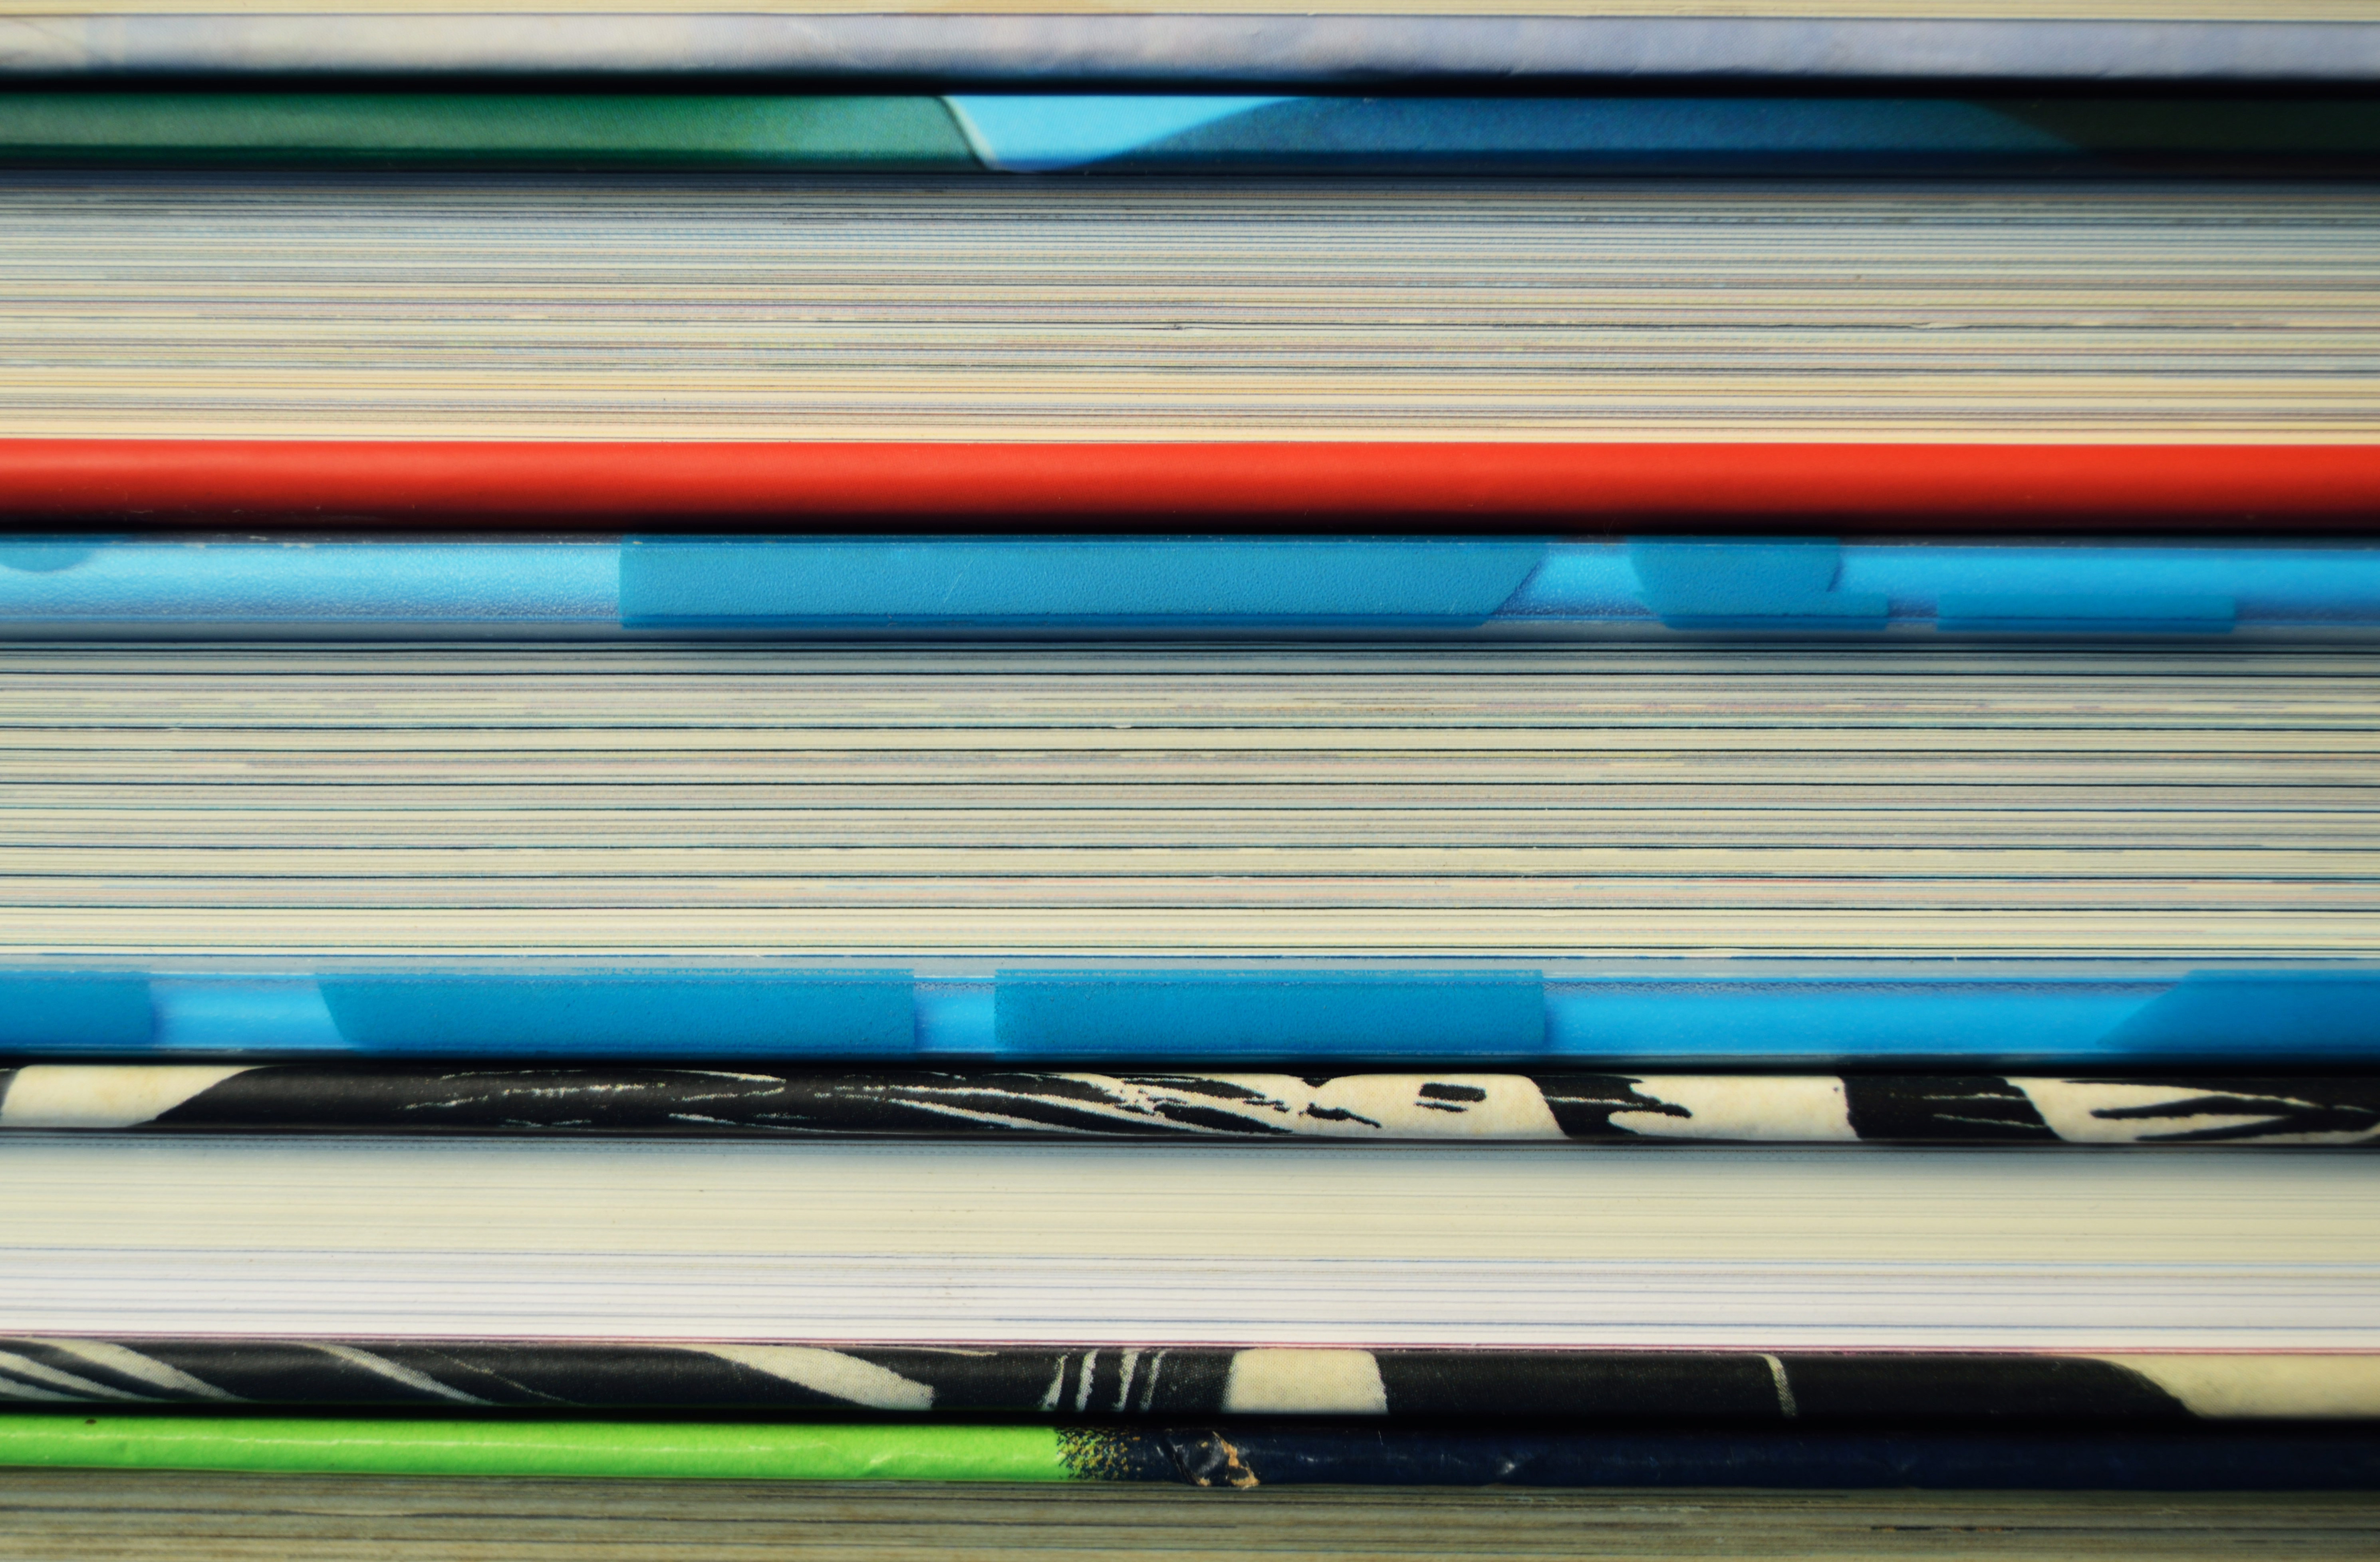
color, blue, line